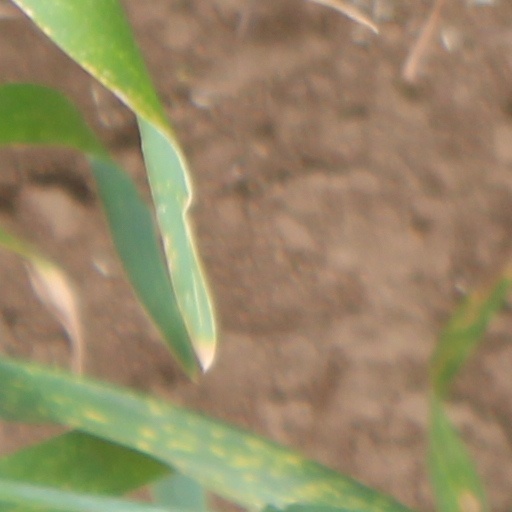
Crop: wheat